Breaking Glass (film)

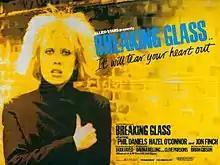
Theatrical release poster

Breaking Glass is a 1980 British film starring Hazel O'Connor, Phil Daniels and Jonathan Pryce. It was co-produced by Dodi Fayed and written and directed by Brian Gibson, his feature film debut.